Lunglei Government College

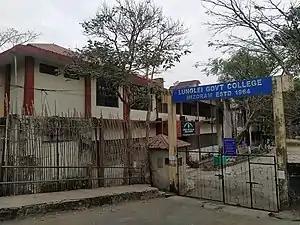
Lunglei Government College Entrance

Lunglei Government College is located in Lunglei which has a population of 77,482. The College has a 29.74 bigha of land in the heart of the town bearing Land Lease No.DLP 25 of 1998